Hermosillo

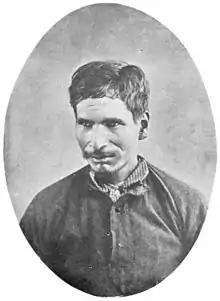
Anastasio Cuca, Yaqui leader, 1887

Evidence from a site called the San Dieguito Complex, located in the El Pinacate Zone, suggests the area has been inhabited by humans for about 3,000 years. Evidence of agriculture dates back 2,500 years. In the pre-Hispanic era, this area was inhabited by the historic Seri, Tepoca, and Pima peoples.